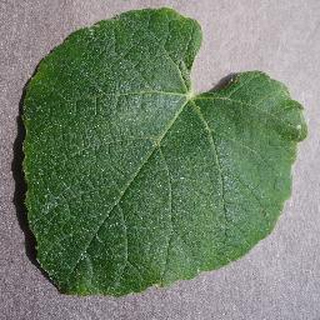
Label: healthy_grape